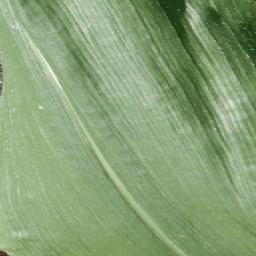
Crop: corn
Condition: (maize)_healthy